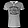
Label: T - shirt / top